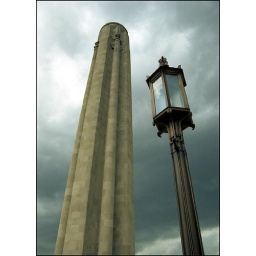
A lightpost seems to guard the Liberty Memorial tower in Kansas City from the storm clouds gathering.